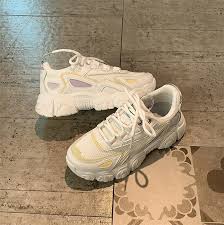
Waste category: shoes